Chand Par Chadayee

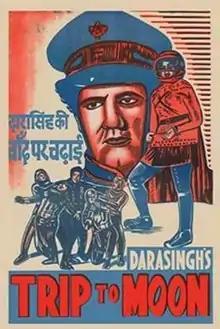
Poster

Chand Par Chadayee is a 1967 Indian Hindi-language science fiction film produced and directed by T. P. Sundaram. The film stars Dara Singh, Anwar Hussain, Bhagwan, G. Ratna and Padma Khanna.